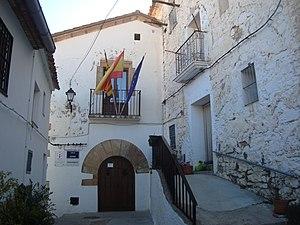
Castillo de Villamalefa, en castillan et officiellement, est une commune d'Espagne de la province de Castellón dans la Communauté valencienne. Elle est située dans la comarque de l'Alto Mijares et dans la zone à prédominance linguistique castillane.